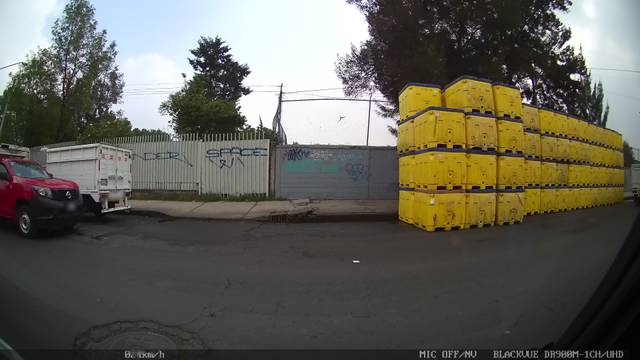
Region: Mexico
Coordinates: 19.358, -99.057